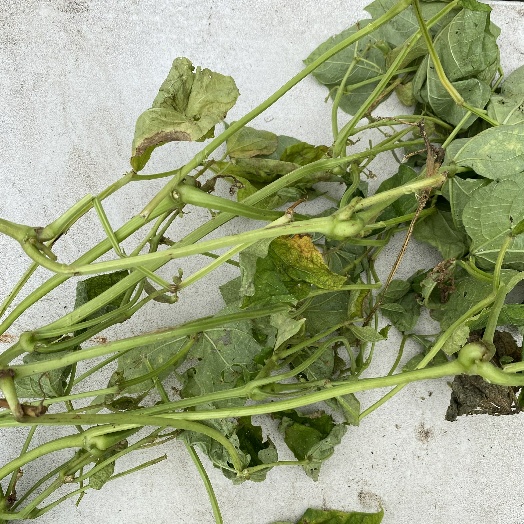
Label: Vegetation